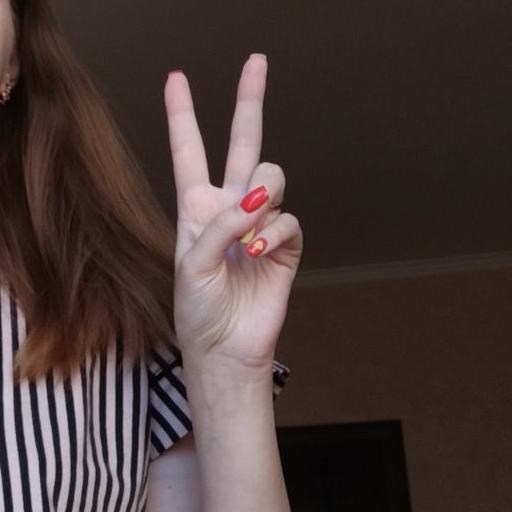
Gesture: peace